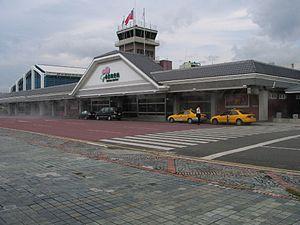
L'aéroport de Taïtung est l'aéroport de la ville de Taïtung, dans le comté de Taïtung, Taïwan. Il est ouvert de 7h du matin à 6h du soir.